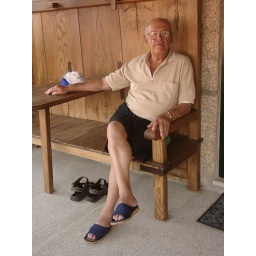
My grandpa, siting in the balcony in the house where we've stayed in Soajo.